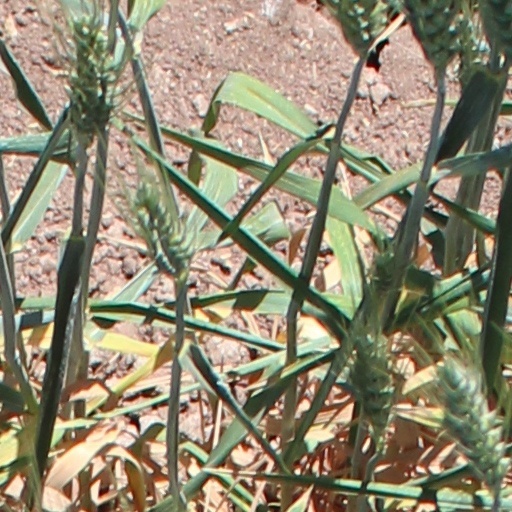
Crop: wheat